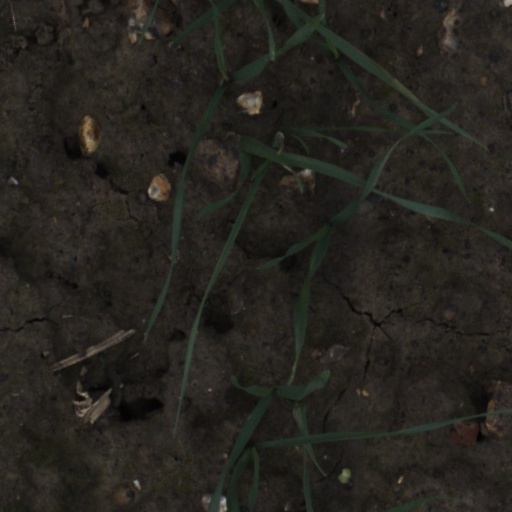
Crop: wheat